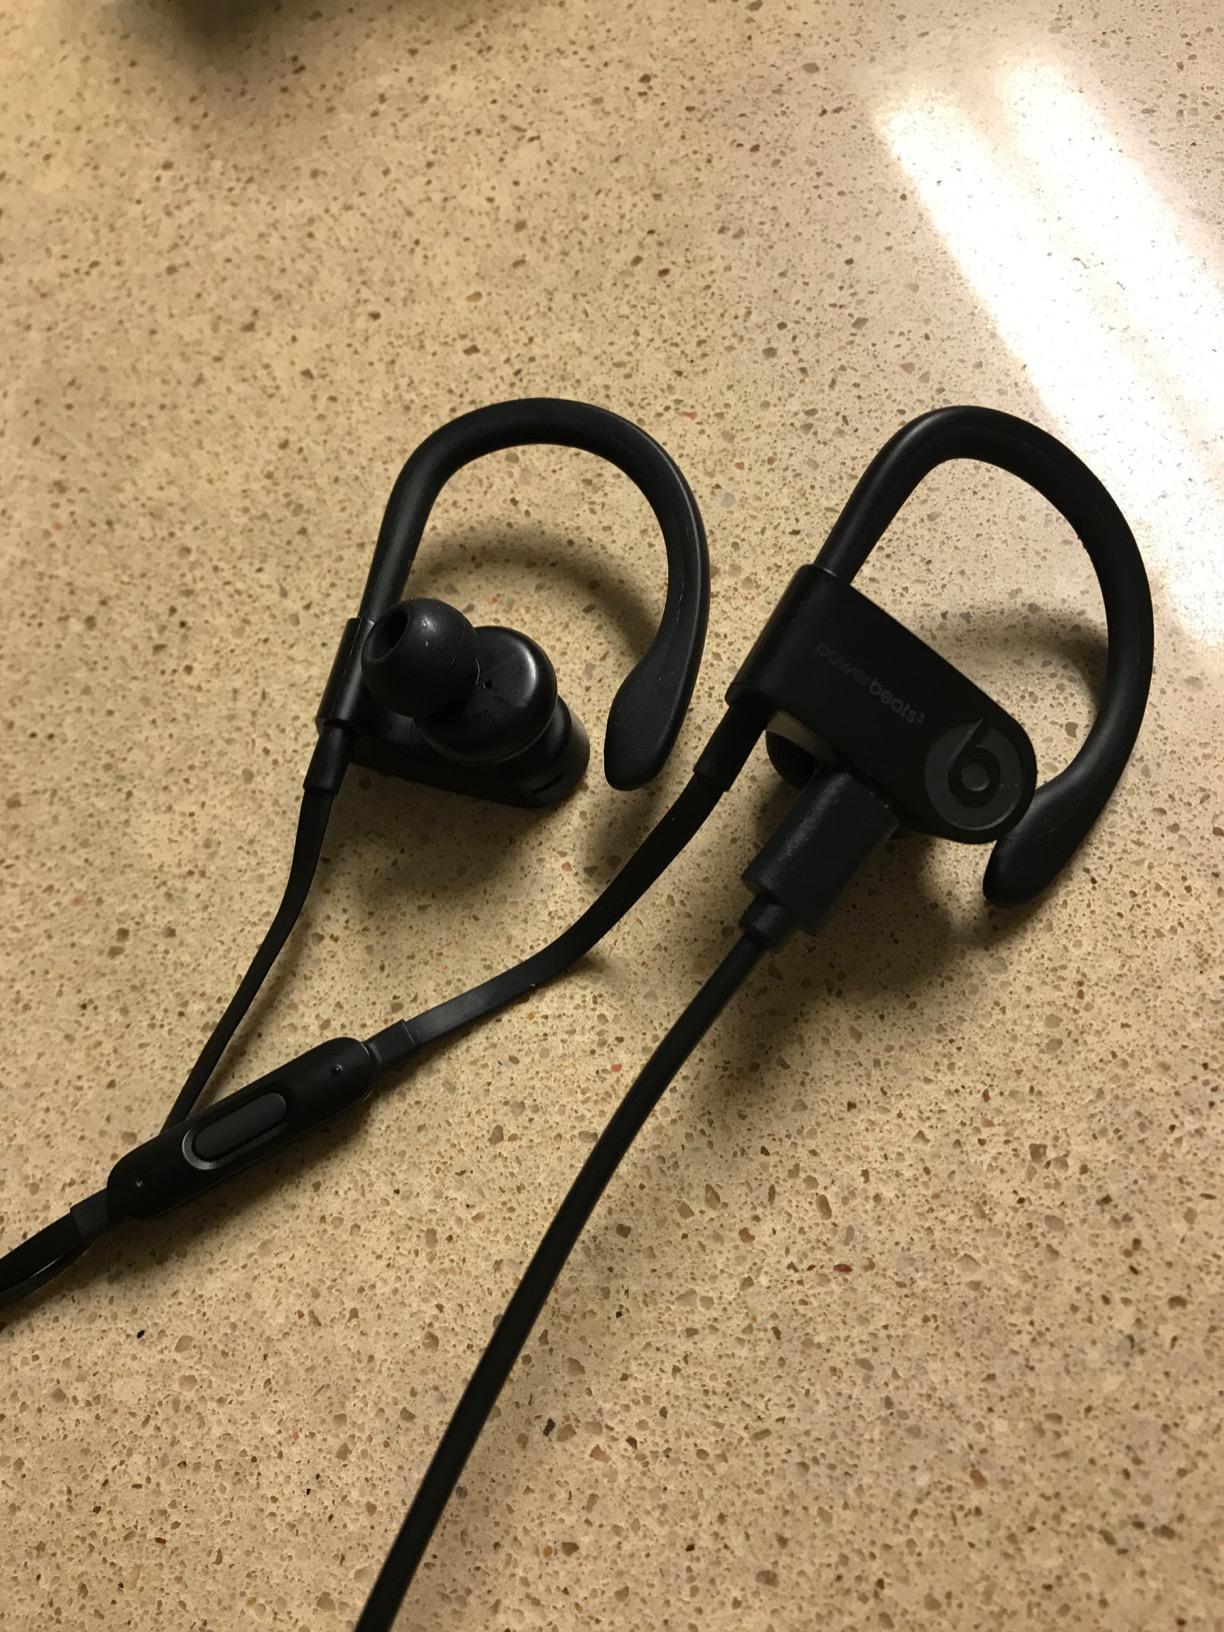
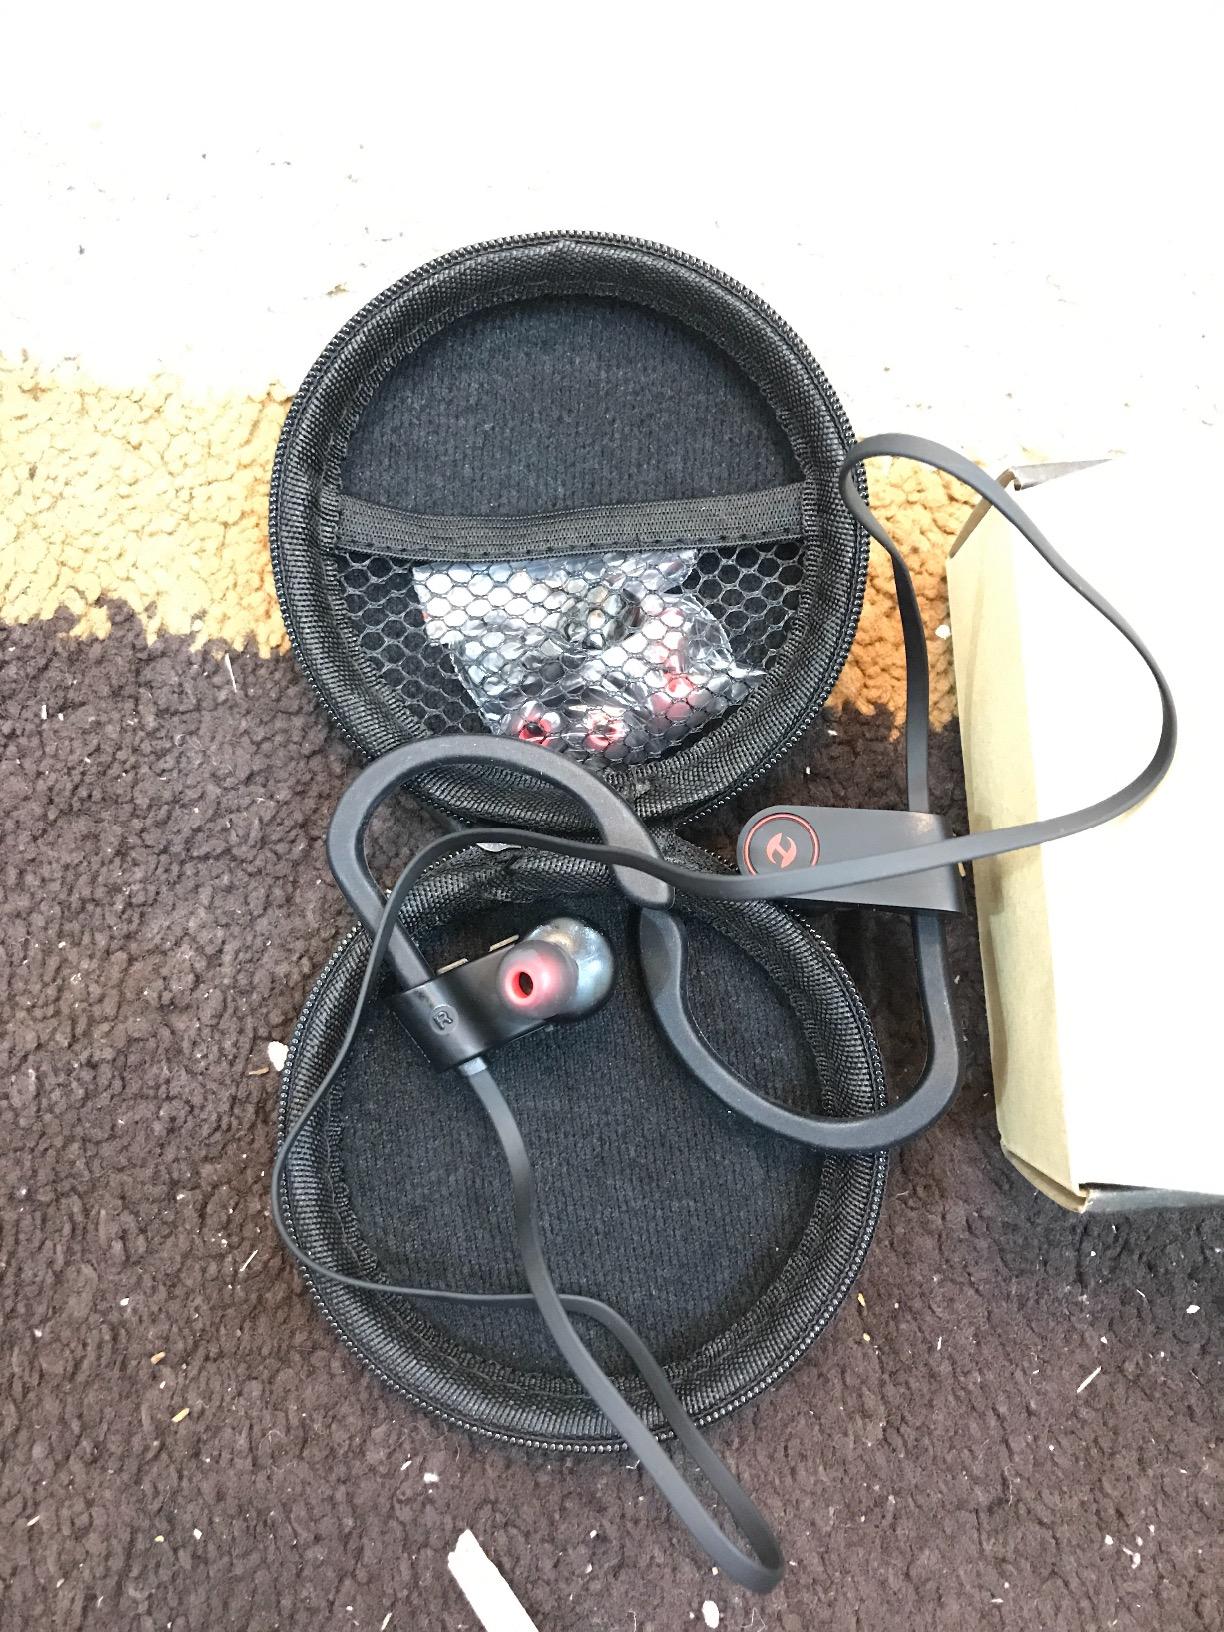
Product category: headphones
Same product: no